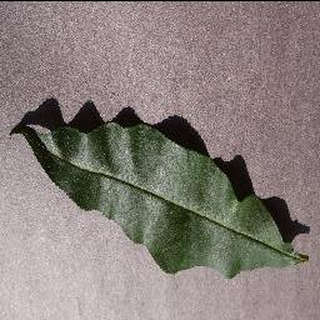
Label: healthy_peach